The Adventure of the Empty House

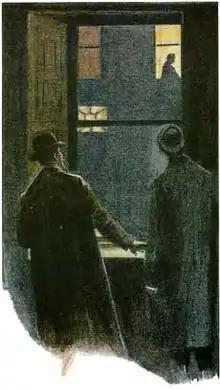
Holmes and Watson gaze at a distant bust of Holmes' head, 1903 illustration by Sidney Paget

"The Adventure of the Empty House", one of the 56 Sherlock Holmes short stories written by Sir Arthur Conan Doyle, is one of 13 stories in the cycle collected as "The Return of Sherlock Holmes". It was first published in "Collier's" in the United States on 26 September 1903, and in "The Strand Magazine" in the United Kingdom in October 1903.